Paddy Duffy

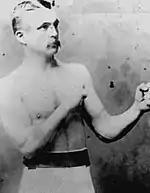
Billy Frazier

Duffy fought Billy Frazier to a four round draw on January 14, 1887, at the Adelphi Ring in New Bedford, Massachusetts. Additional meetings, fought as exhibitions took place with Frazier that winter and into the spring. Frazier was a well-known short, muscular, scientifically skilled boxer, who would later teach boxing at Harvard College.